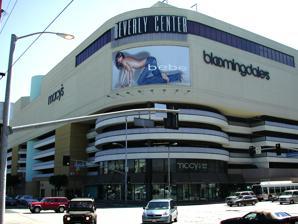
Building: Beverly Center
Country: United States of America
Year built: 1982
This article's lead section may be too short to adequately summarize the key points . Please consider expanding the lead to provide an accessible overview of all important aspects of the article. ( March 2014 ) Shopping mall in California, U.S. Beverly Center Beverly Center, 2004 Location 8500 Beverly Blvd Los Angeles , California , U.S. 90048 Coordinates 34°04′30″N 118°22′37″W / 34.075°N 118.377°W / 34.075; -118.377 Opening date February 4, 1982 ; 42 years ago ( February 4, 1982 ) Developer A. Alfred Taubman , Sheldon Gordon & E. Phillip Lyon Management Taubman Centers Owner Taubman Centers Architect Lou Nardorf of Welton Becket and Associates (original), Massimiliano Fuksas and Doriana O. Mandrelli (2018 renovation) No. of stores and services 100+ No. of anchor tenants 2 Total retail floor area 883,000 sq ft (82,000 m 2 ) No. of floors 8 Website https://beverlycenter.com/ The Beverly Center is a shopping mall in Los Angeles , California , United States. It is an eight-story structure located near the West Hollywood border but within Los Angeles city limits, bounded by Beverly Boulevard , La Cienega Boulevard , 3rd Street , and San Vicente Boulevard . The mall's anchor stores are Bloomingdale's and Macy's . The mall's dramatic six-story series of escalators offer visitors views of the Hollywood Hills , Downtown Los Angeles, and Los Angeles Westside . History Beverly Center at the corner of La Cienega Boulevard and Beverly Boulevard View from the intersection of La Cienega Blvd. and 3rd St, prior to renovations The site was formerly occupied by Beverly Park , a small amusement park featuring a Ferris wheel, merry-go-round, mini roller-coaster, and a pony ride called "Ponyland". The Beverly Center opened on February 4, 1982. It was built, at a cost of $100 million, by developers A. Alfred Taubman , Sheldon Gordon, and E. Phillip Lyon. The mall was anchored by Bullock's and The Broadway department stores. Because of the small size of the plot of land, the mall was built entirely atop its own multi-story parking garage. The northeast corner of the mall, at the intersection of Beverly and La Cienega Boulevards, is the geographic center of the city's studio zone . The mall's unusual shape and lack of street frontage along San Vicente Boulevard are the result of both its position at the intersection of a number of angled streets and its location above the Salt Lake Oil Field . As of 2009 [update] , the western portion of the mall property contained a cluster of oil wells in an active drilling enclosure operated by Freeport-McMoRan (formally Plains Exploration & Production . On July 16, 1982, the Cineplex Beverly Center 14 opened. The 14-screen multiplex was the largest in the US at the time. The opening was national news and was covered in The New York Times . In the late 1980s, three smaller screens were removed on the main floor, so two larger auditoriums could be built on the roof. On October 24, 1982, America's first and the world's second Hard Rock Cafe opened on the ground level of the mall. It closed on December 31, 2006. In 1989, Terence Conran 's Habitat , a high-end British furniture company, opened an anchor store on the mall's ground level. It closed in 1993 and was converted later that year to Bullock's Men's Store. In 1996, Bullock's became Macy's and the Bullock's and Bullock's Men's Store anchors became Macy's and the Macy's Men's Store. The Broadway closed in 1996, when it too was absorbed into Macy's, and reopened in 1997, after renovations, as Bloomingdale's . In 2004, Taubman Centers , the public Real Estate Investment Trust and successor to A. Alfred Taubman's shopping center interests, purchased its partners minority investments stake in the property. Beverly Center and West Hollywood Hills The cinema closed in January 2006, as a result of the Loews/AMC merger . The theater reopened in February 2006, operated by Mann Theatres . It closed again in August 2009, and reopened again in September 2009, operated by Rave Motion Pictures . The theater closed permanently on June 3, 2010. The Beverly Center underwent a renovation from 2006 to 2008. These renovations included reconstructing the escalators visible from the outside. A food court operated at the mall until 2014, when it was eliminated. Uniqlo opened one of its first Southern California locations in the space. As part of renovations starting in 2016, the mall aims to bring restaurants back to the empty spaces on the street level. Starting in March 2016, the Center underwent a major renovation that aimed to add a food hall and several new street-level restaurants and a skylight. Renovation costs were given as US$500 million. The renovations added a perforated steel facade on the outside of the building and an upgraded parking structure which includes technology to help drivers remember where they've parked. Macy's Men's Store closed around 2021, and the space is currently being converted to a Gold's Gym and a Lucky Strike Lanes bowling alley. In popular culture In the 1977 David Lynch film Eraserhead , industrial wasteland scenes were shot at the present location of Beverly Center. Prior to its current state of development, part of the site was an oil field . A chapter in the 1985 Bret Easton Ellis novel Less than Zero is set in The Beverly Center. Exterior shots for the 1986 low-budget horror film Chopping Mall were filmed along the Beverly Center - mainly along La Cienega Boulevard . Beverly Center was the setting of the 1991 film Scenes from a Mall starring Bette Midler and Woody Allen . The movie's interior mall scenes were filmed between the Beverly Center and Stamford Town Center in Connecticut, another Taubman mall. Beverly Center played a part of the plot near the end of the 1997 disaster thriller Volcano starring Tommy Lee Jones and Anne Heche . A triage and childcare center for neighboring Cedars-Sinai Medical Center was set up in the mall's Hard Rock Cafe . This was evacuated when a geyser of lava erupted out of San Vicente Boulevard , threatening the structure and its occupants. Beverly Center was shown briefly in the 1997 film Selena , where Selena (played by then up-and-coming actress Jennifer Lopez ) and her friend went shopping at an upscale store in the mall before Selena attended the Grammy Awards. On May 18, 2009, rap artist Dolla was fatally shot at the Beverly Center. On the 2013 SNL sketch "Waking Up With Kimye", Lady Gaga plays an Apple Store employee at the mall who works at the Genius Bar. Beverly Center (named as Beverly Hills Mall) was the setting in the animated series Totally Spies! , is shown from the first three seasons until was destroyed in the episode "Head Shrinker Much?" and was replaced by The Groove in the fourth season. Appears in the video game Grand Theft Auto V as "Rockford Plaza" Referenced by musician Lana Del Rey in her song "Sweet" on the 2023 studio album Did You Know That There's a Tunnel Under Ocean Blvd? See also Greater Los Angeles portal Zev Yaroslavsky , Los Angeles City Council member (1974–94) who voted in favor of building the Beverly Center Studio zone —The Beverly Center is located at the intersection that marks the center of this zone, considered "local" by Los Angeles–area entertainment industry labor unions. Yardbird Southern Table & Bar , located inside the Beverly Center List of largest shopping malls in the United States References